The Off-Road Championship

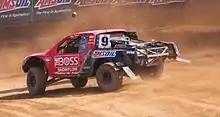
Chad Hord PRO 2WD truck from 2013 at Crandon

The series was founded in time for the 2009 season by former motocross racer and Motorcycle Hall of Fame member Ricky Johnson as the Traxxas TORC Series after hosting an off-road racing event at his Perris Auto Speedway in 2008. There were two large sanctioning bodies in short course off-road racing for 2008: CORR and WSORR. CORR had been sanctioning events on the West Coast and WSORR had sanctioned Midwest events. CORR closed before the end of the 2008 season and canceled its final two racing weekends. TORC took over the sanctioning of most of the Midwest events.